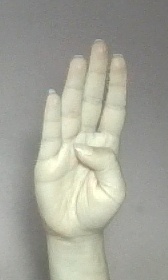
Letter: kaaf